Joseph T. Kingsbury

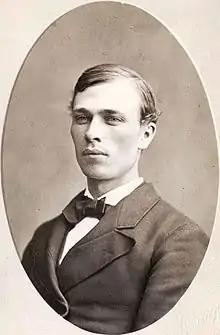

Joseph Thomas Kingsbury (November 4, 1853 – April 10, 1937) was Acting President of the University of Deseret, now known as the University of Utah, from 1892 to 1894. In 1894 he was replaced by James E. Talmage, and then in 1897, was appointed President of the university.